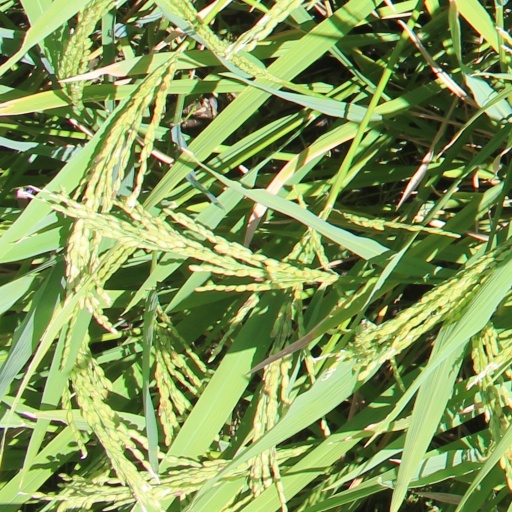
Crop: rice